Casualties of the 2010 Haiti earthquake

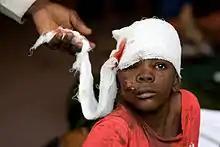
A Haitian boy receives treatment at an MINUSTAH's logistics base

Casualties of the 2010 Haiti earthquake include both civilian and government officials, locals and foreigners – however the overwhelming majority of those killed and wounded in the quake were Haitian civilians. A number of public figures died in the earthquake, including government officials, clergy members, musicians, together with foreign civilian and military personnel working with the United Nations. On 15 January, the Red Cross estimated the death toll at between 45,000 and 50,000, however by 24 January, Communications Minister Marie-Laurence Jocelyn Lassegue said the death toll was over 150,000 in the Port-au-Prince metropolitan area alone. Haitian president René Préval reported on 27 January that "nearly 170,000" bodies had been counted.